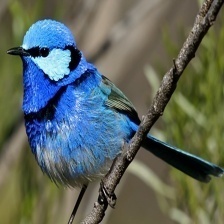
Species: SPLENDID WREN
Scientific name: MALURUS SPLENDENS